Qatari folklore

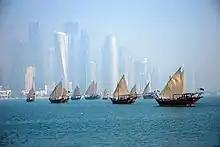
Dhows historically used for pearling at a Qatari dhow festival

In Qatari folklore, the tale of "May and Ghilân" has been celebrated as a foundational narrative, often recounted through oral tradition. This genre of story is referred to under the Arabic term "hikâya", translated as legend or story. Ghilân, a prominent figure in Qatar's maritime history, is symbolically depicted as the progenitor of pearl fishing, the historical mainstay of Qatar's inhabitants.